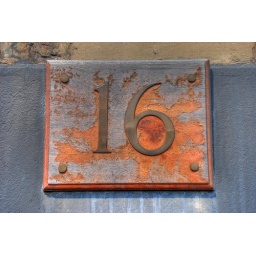
an address sign (I assume) on a side street near Borough Market